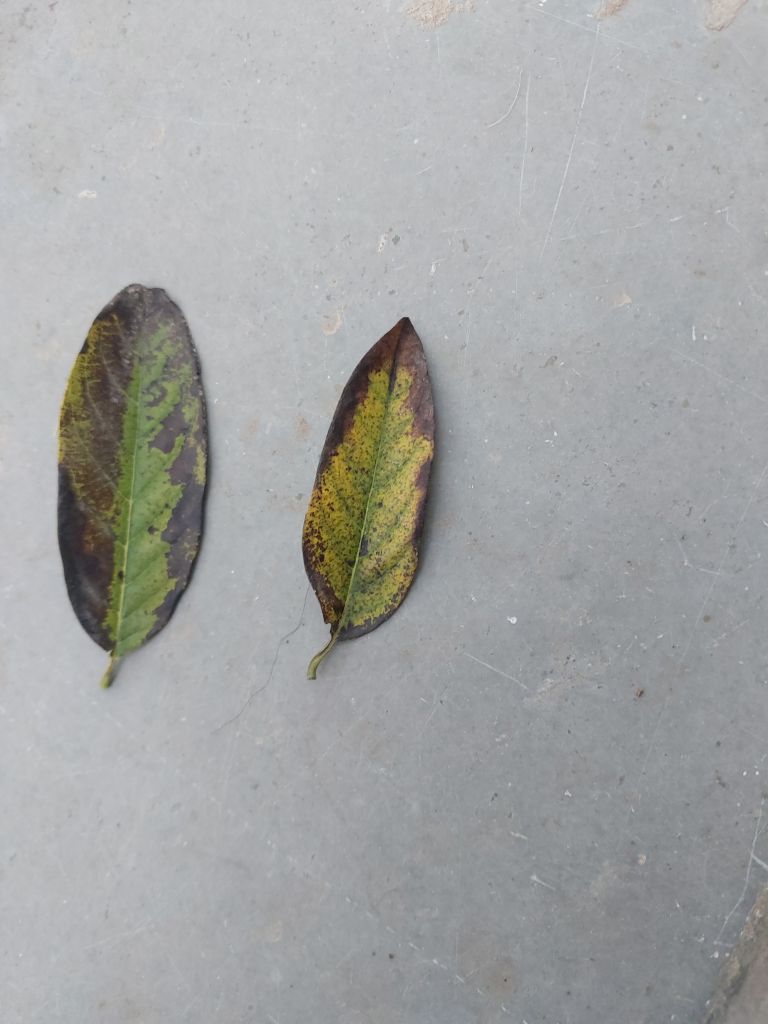
Disease label: Leaf spot on Leaves